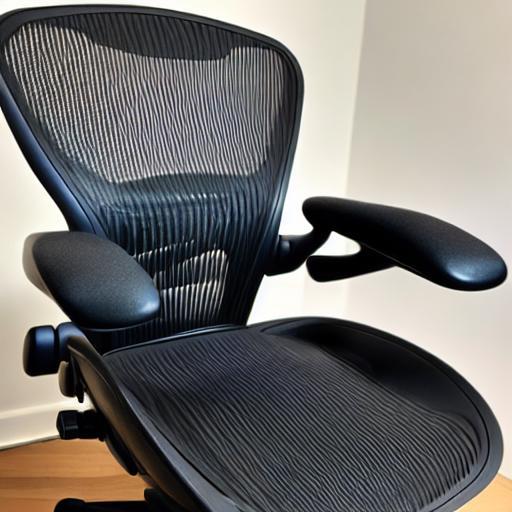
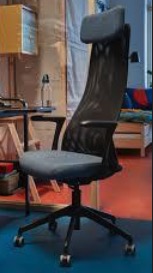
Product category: items_chair
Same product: no